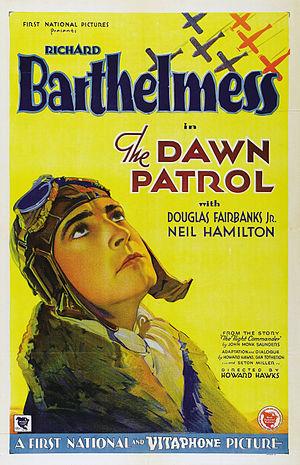
La Patrouille de l'aube est un film américain sur la Première Guerre mondiale réalisé par Howard Hawks en 1930.